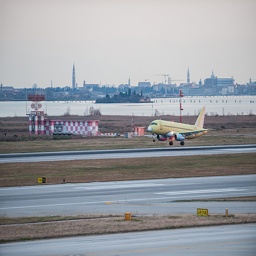
An airfield with an airplane taking off with a city in the background.
A passenger jet taking off from an airport runway.
A jet plane in low flight over a small airport runway.
An airplane about to take off from the runway.
A running plant is on the runway of an airport.